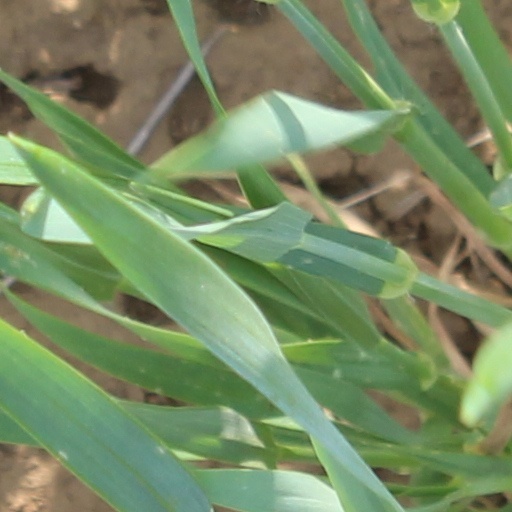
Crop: wheat